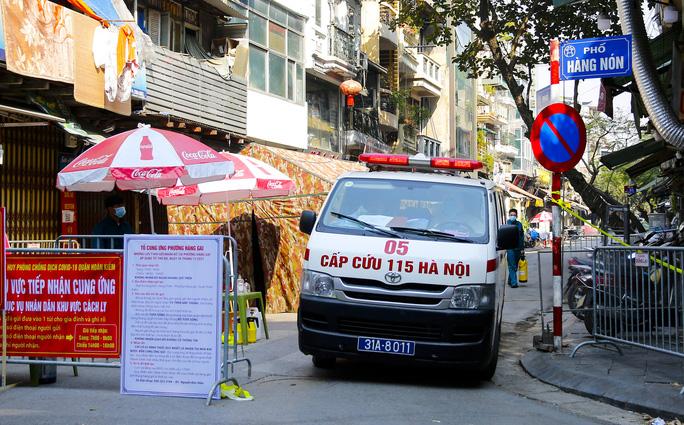
biển số xe cấp cứu là 31A-8011